National Shrine of Saint John Neumann

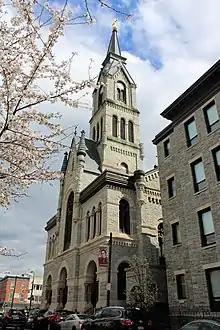
St. Peter the Apostle Church

When Bishop Neumann died suddenly in 1860 he was buried, as requested, at St. Peter's Church beneath the undercroft floor directly below the high altar.